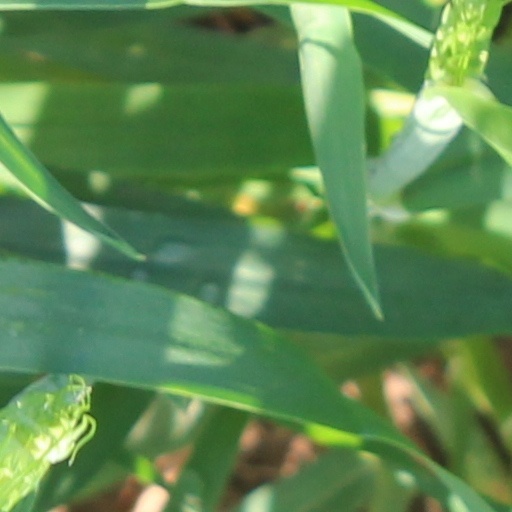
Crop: wheat